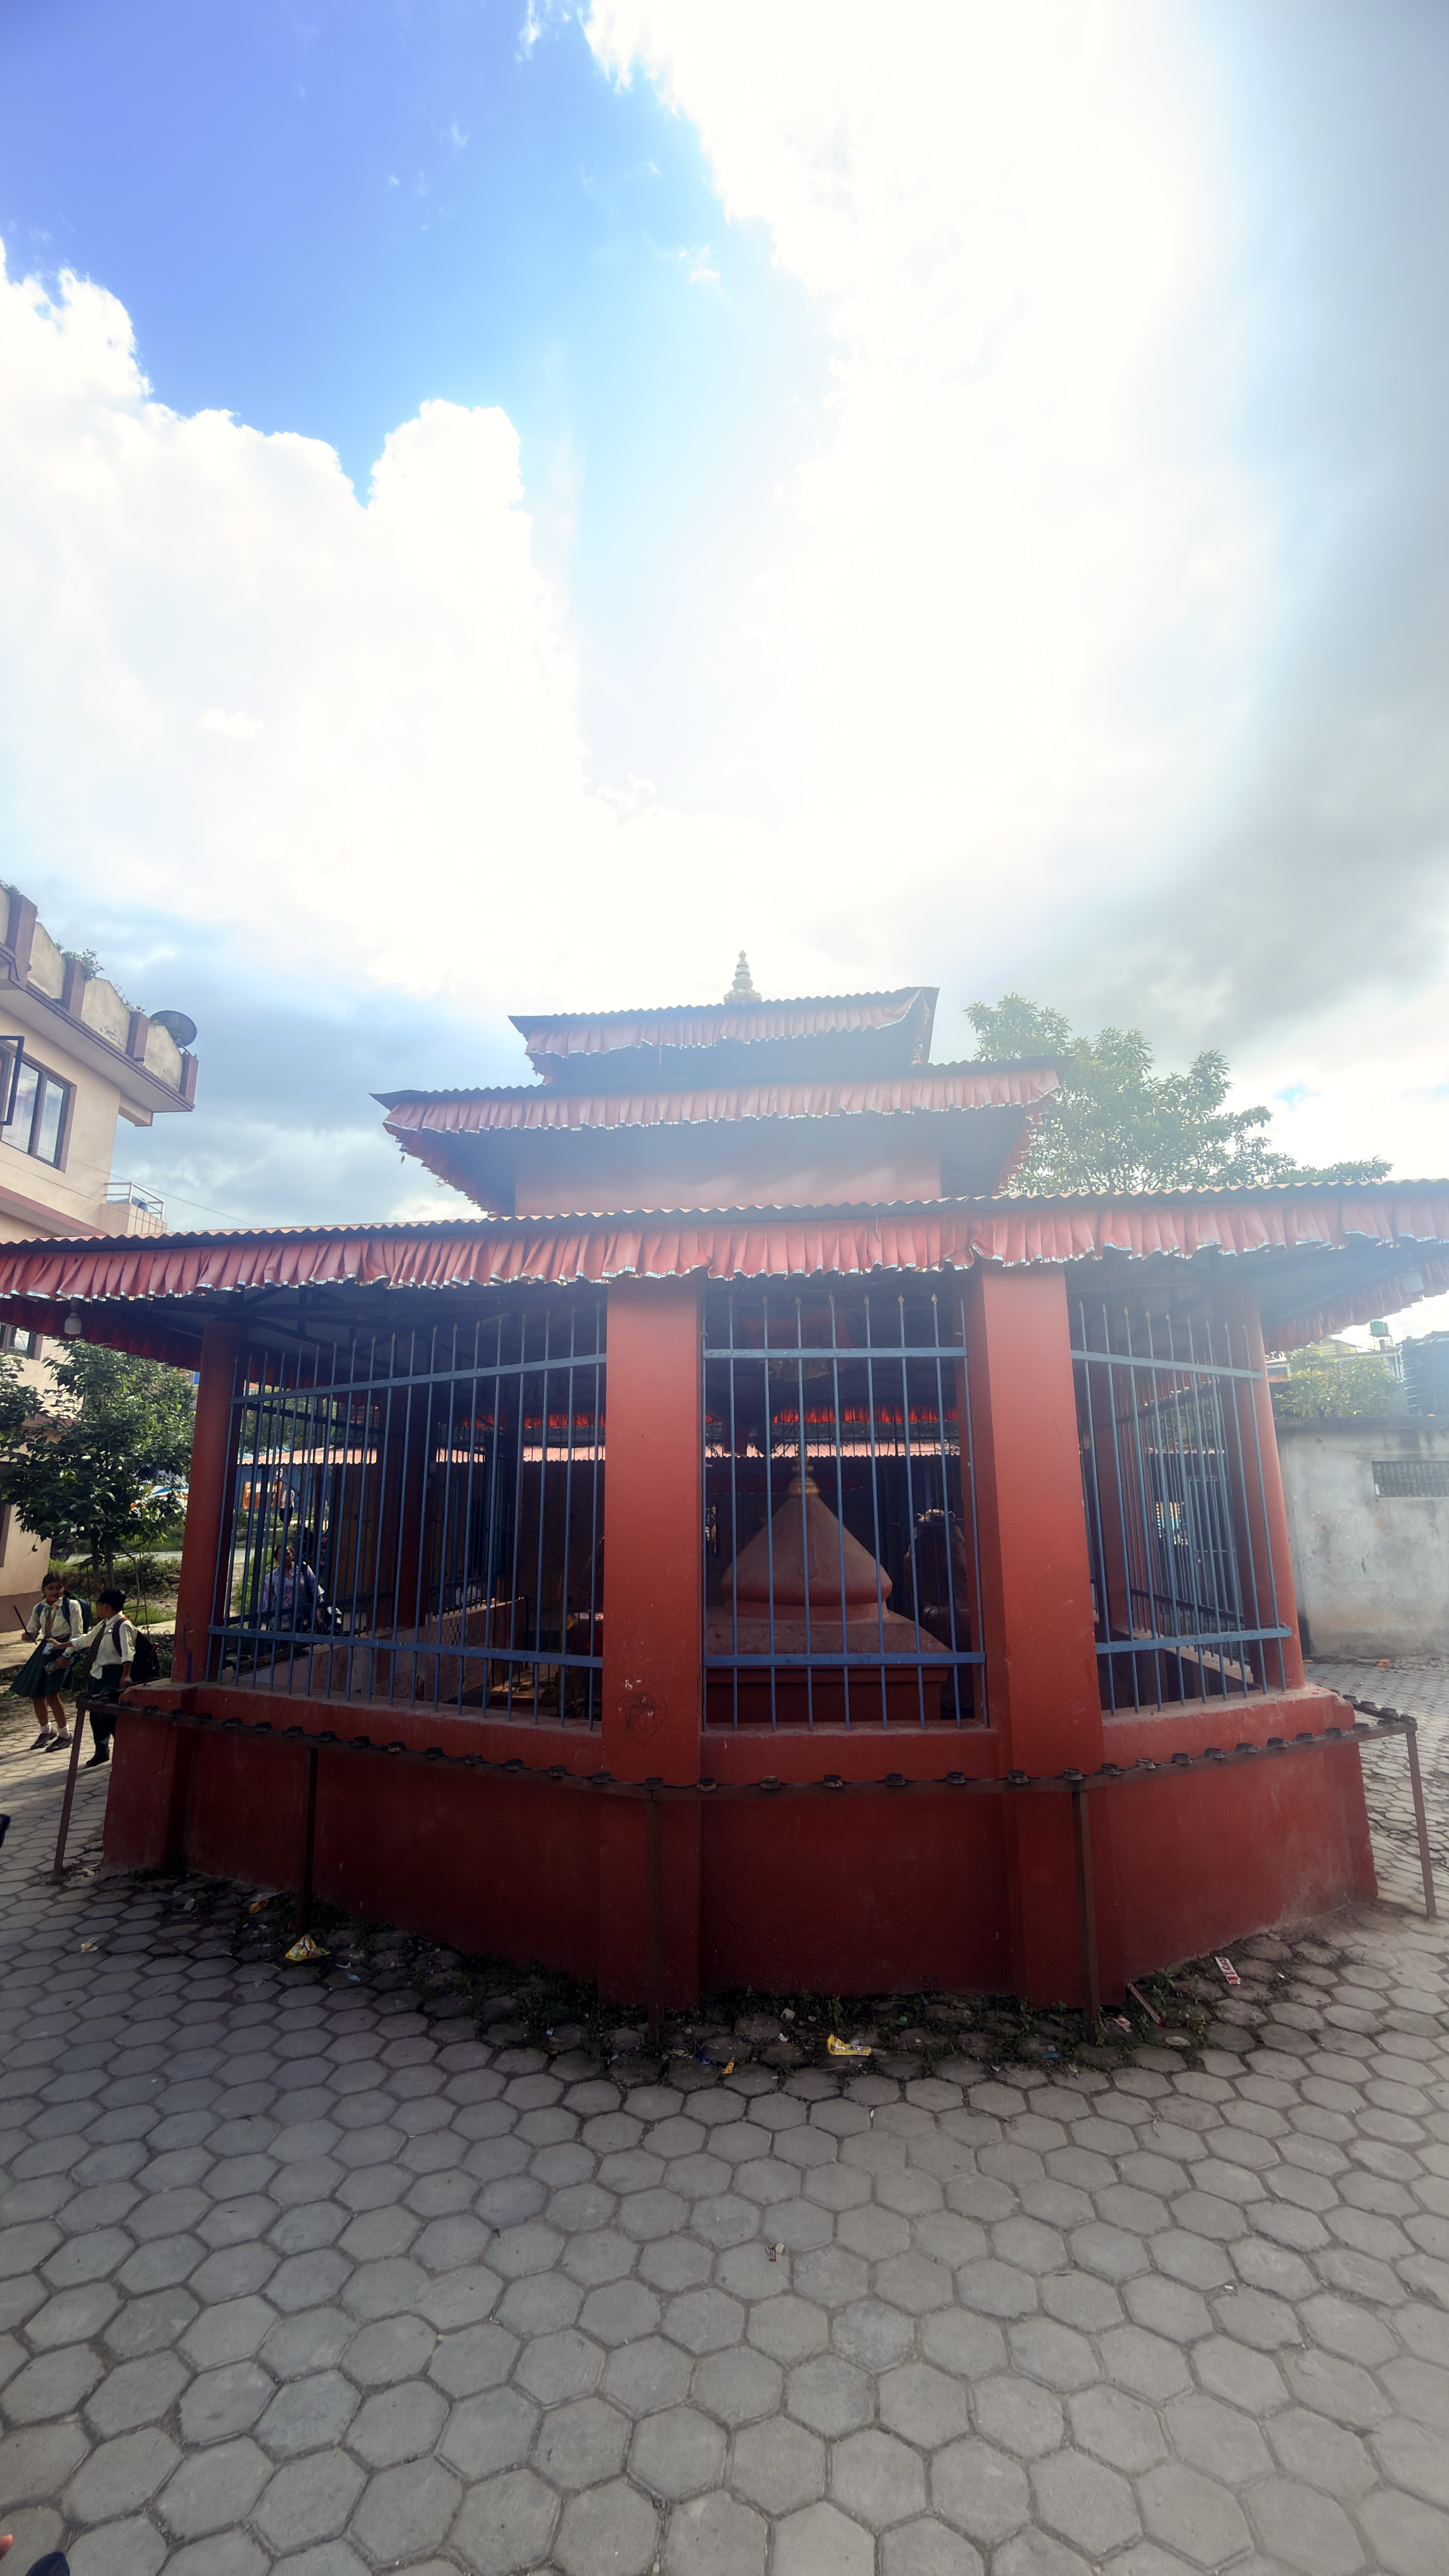
Heritage site: Bhagwati_Temple